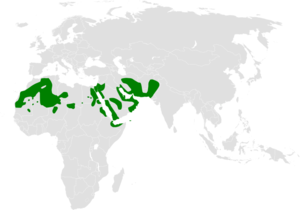
L'Hirondelle du désert est une espèce de petits passereaux de la famille des Hirundinidae qui réside en Afrique du Nord et en Asie de l'Ouest jusqu'au Pakistan.